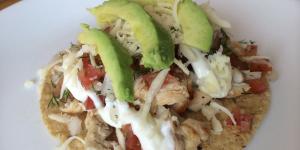
tostadas mexicanas con pollo